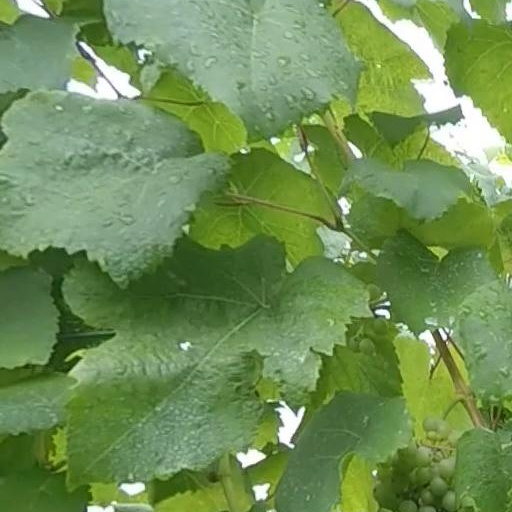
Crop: grape